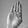
ASL letter: B